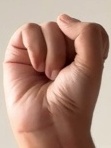
ASL sign: S